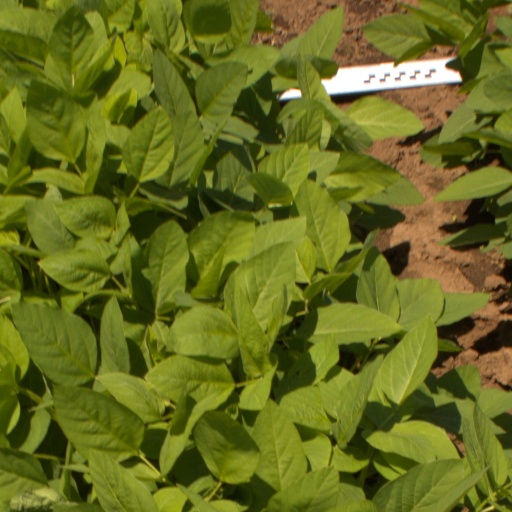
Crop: soybean